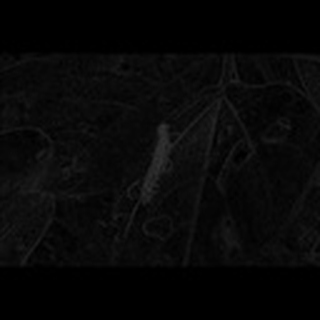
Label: cotton_army_worm